Aristotelia elegantella

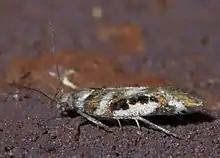
"Aristotelia elegantella", elegant aristotelia moth, Size: 5.9 mm

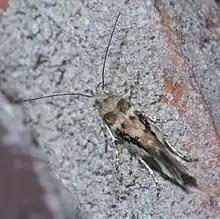
"Aristotelia elegantella", elegant aristotelia moth

Aristotelia elegantella is a moth of the family Gelechiidae. It was described by Vactor Tousey Chambers in 1874. It is found in North America, where it has been recorded from Arizona, California, Colorado, Illinois, Indiana, Iowa, Kansas, Kentucky, Louisiana, Mississippi, New Mexico, Ohio, Oklahoma, Ontario, Texas and Utah.